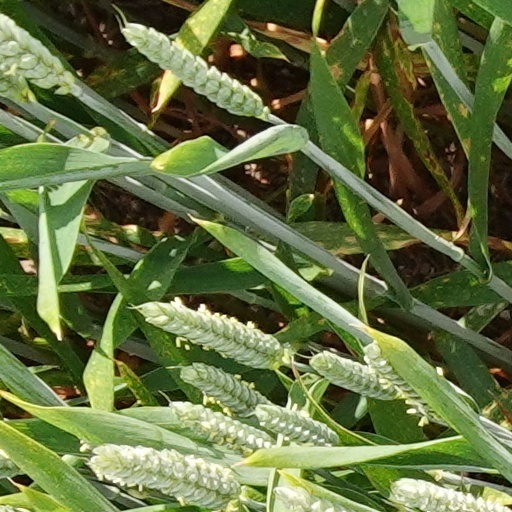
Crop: wheat